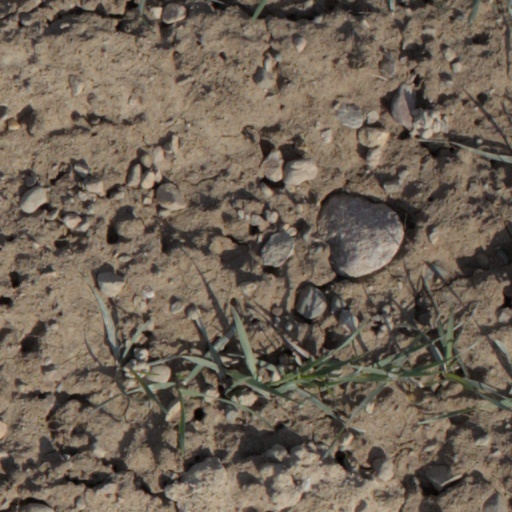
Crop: wheat